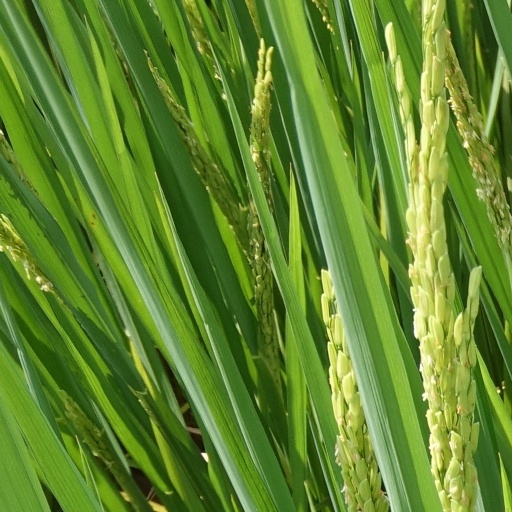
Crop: rice